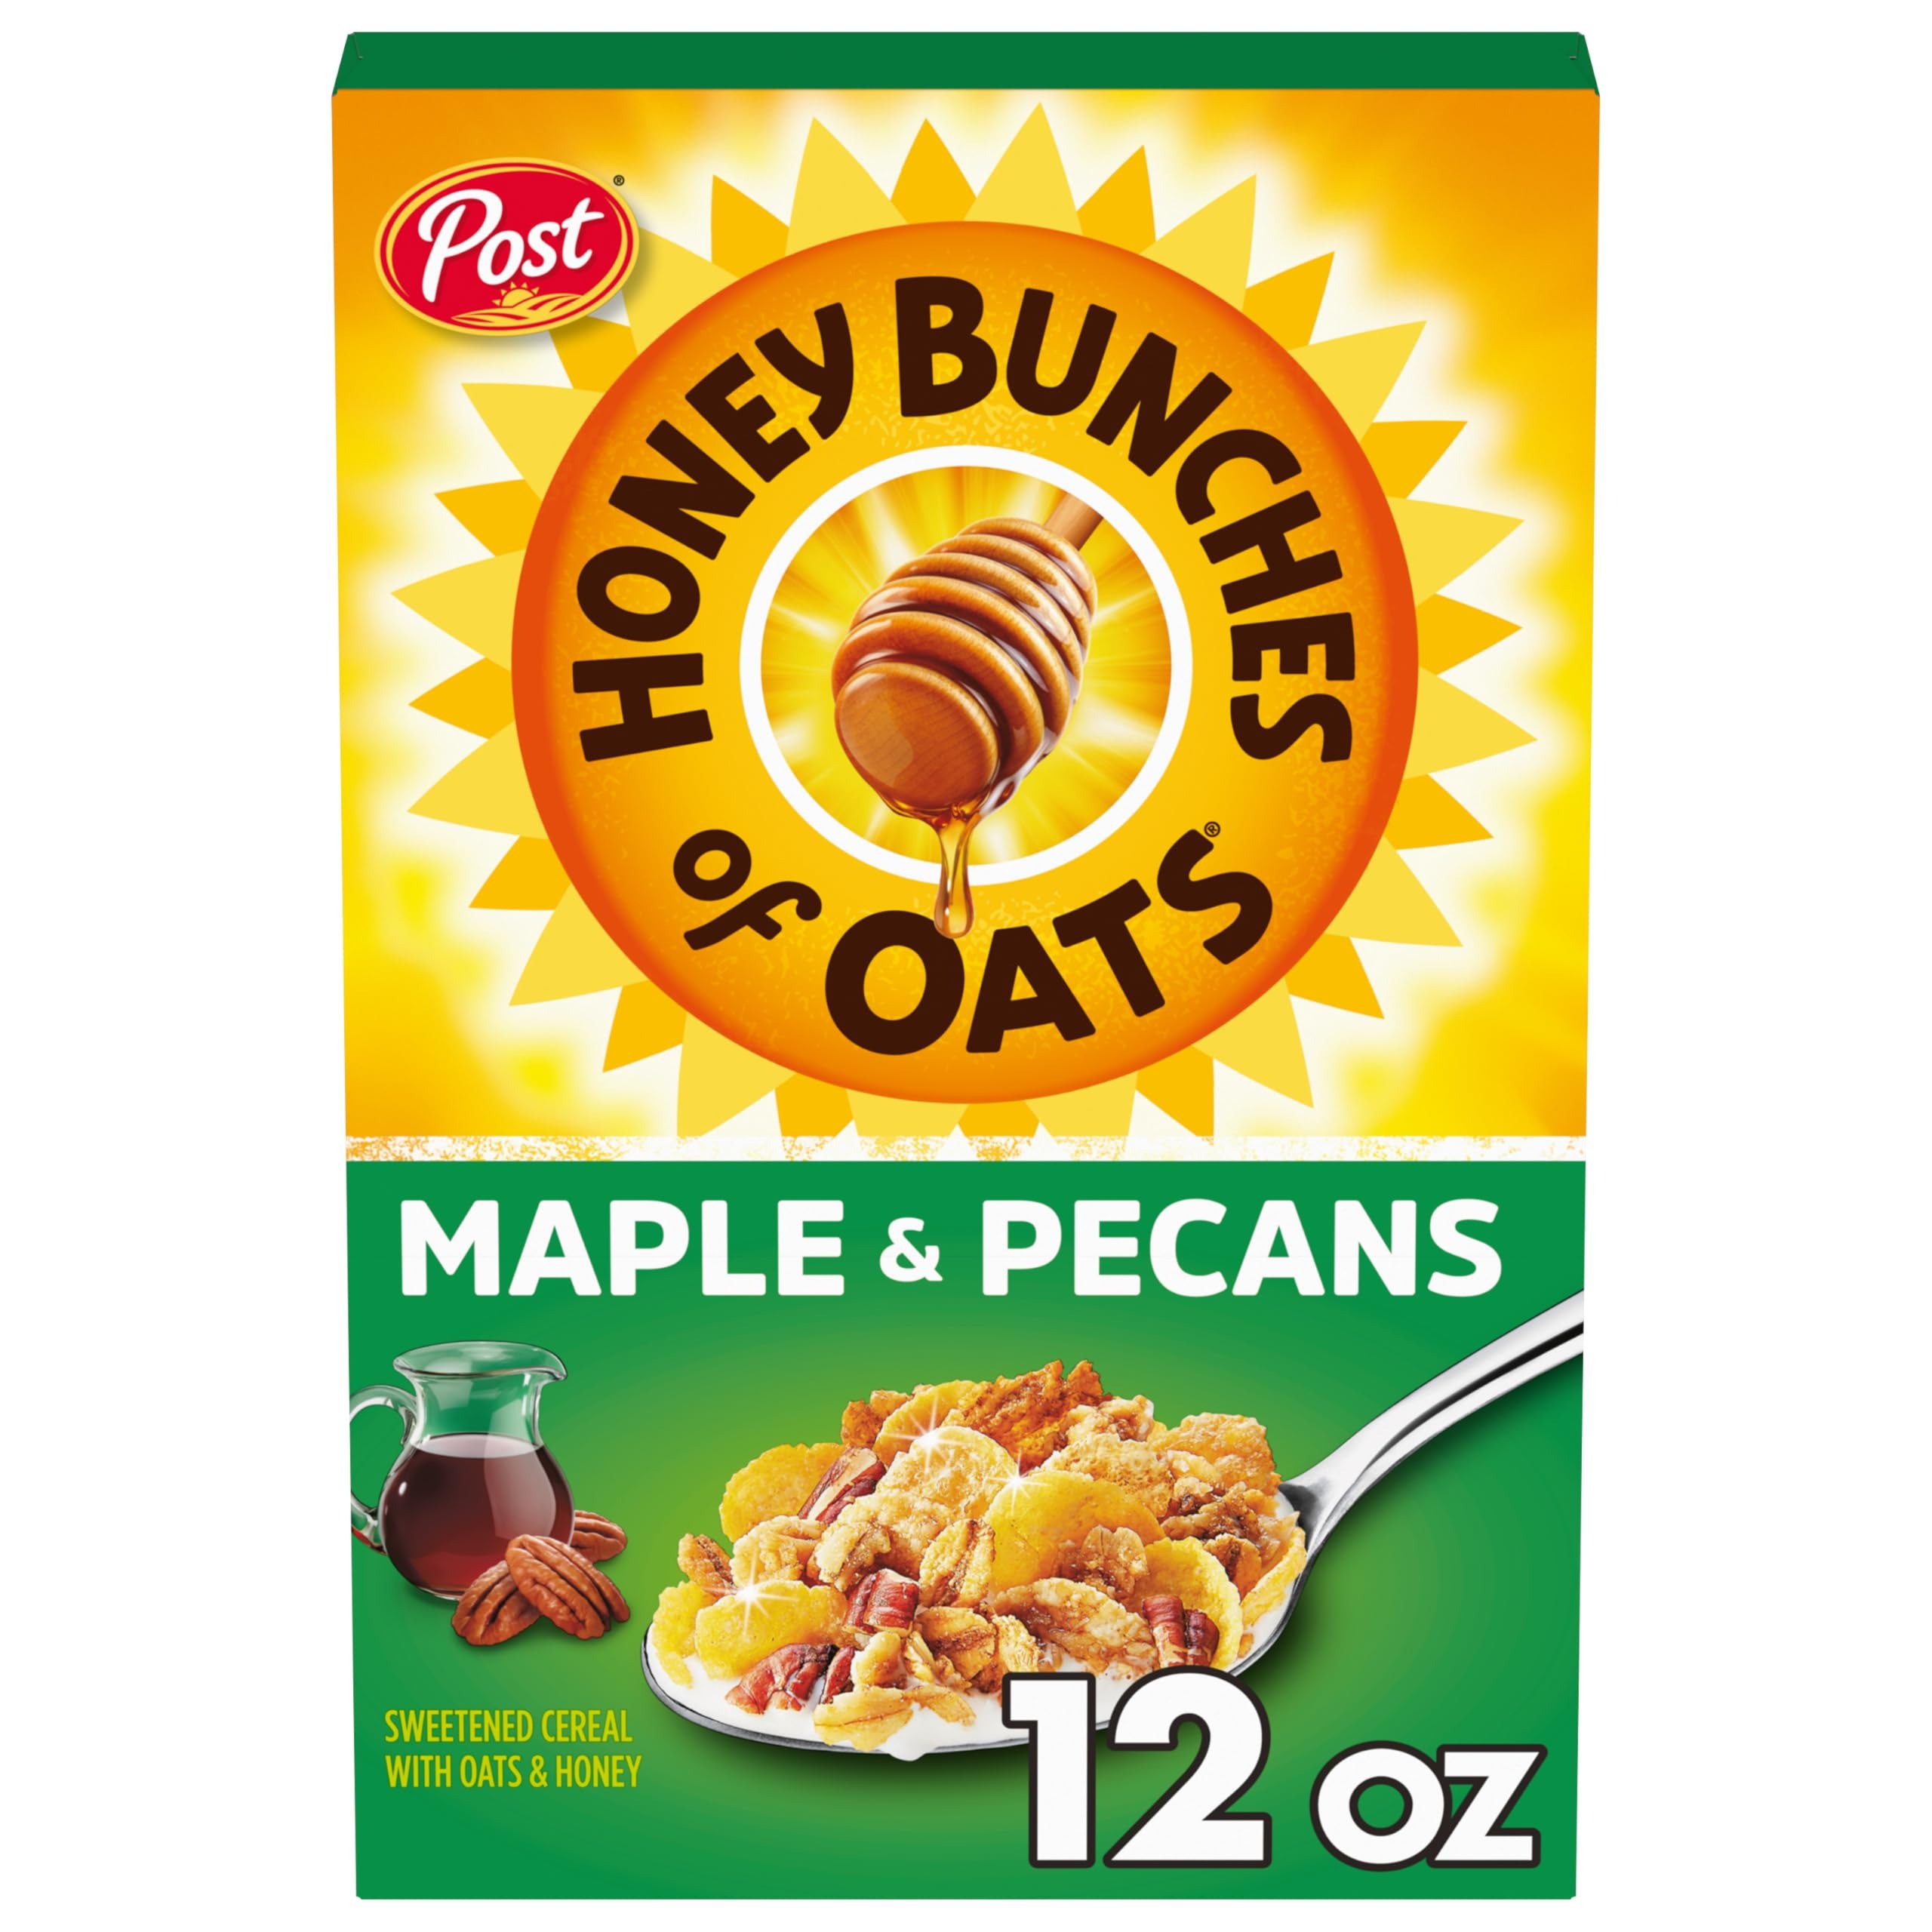
Item Name: Honey Bunches of Oats Maple Pecan, Heart Healthy, Low Fat Cereal, made with Whole Grains, 12 Ounce
Bullet Point 1: This breakfast cereal is a good source of Vitamin D and an excellent source of Zinc
Bullet Point 2: A low fat and cholesterol free breakfast cereal
Bullet Point 3: Rich in Iron, Vitamin A, Vitamin B6, Folate (DFE), and Vitamin B12
Bullet Point 4: A delicious cereal for breakfast, snack time, or anytime!
Value: 12.0
Unit: Ounce

Price: 12.73